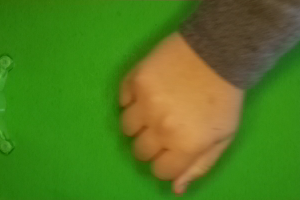
Label: rock